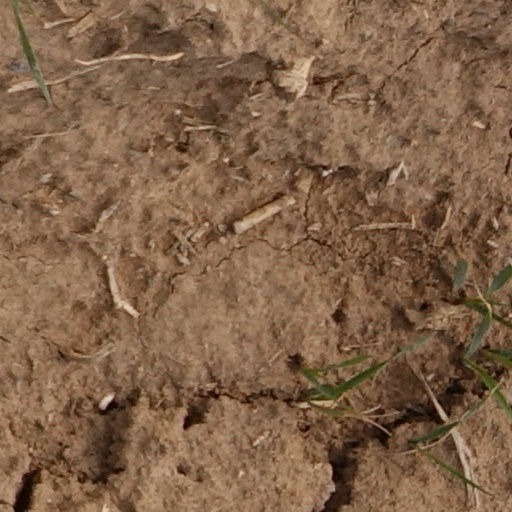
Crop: wheat